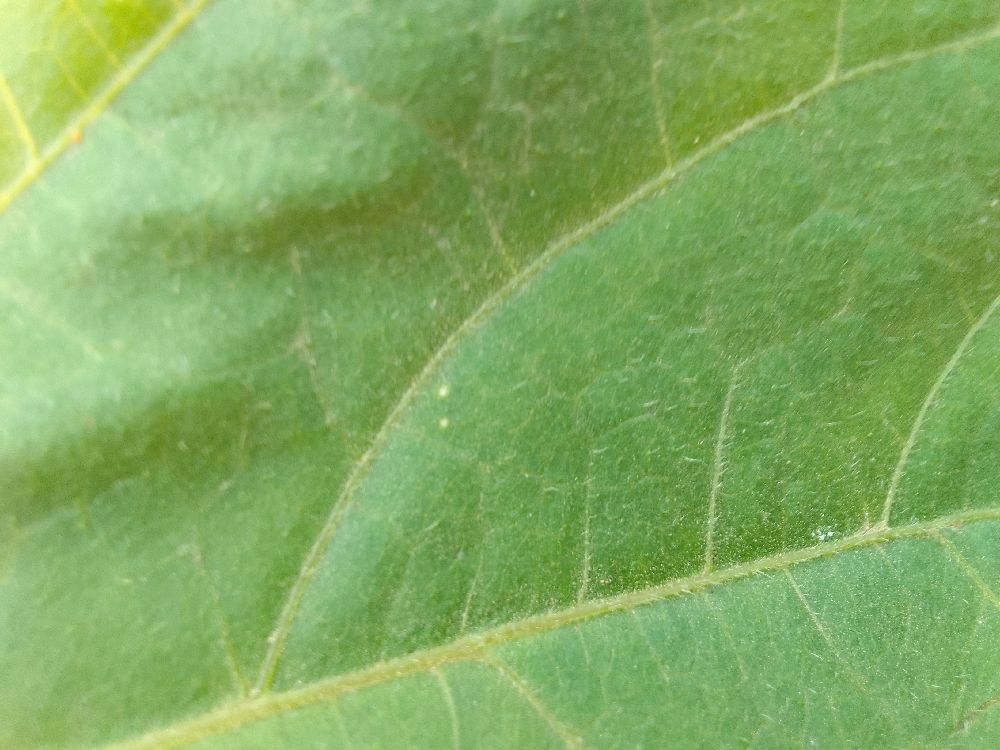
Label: healthy